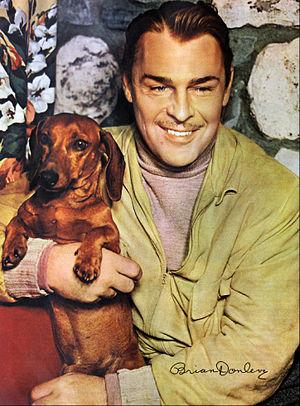
Brian Donlevy est un acteur et producteur américain, d'origine nord-irlandaise, né le 9 février 1901 à Cleveland, Ohio, aux États-Unis, et mort le 5 avril 1972 à Woodland Hills, un quartier de Los Angeles, en Californie.